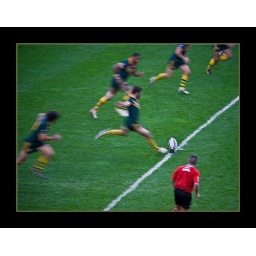
Somehow, I managed to capture the ball in clear focus, with the players and referee in motion.